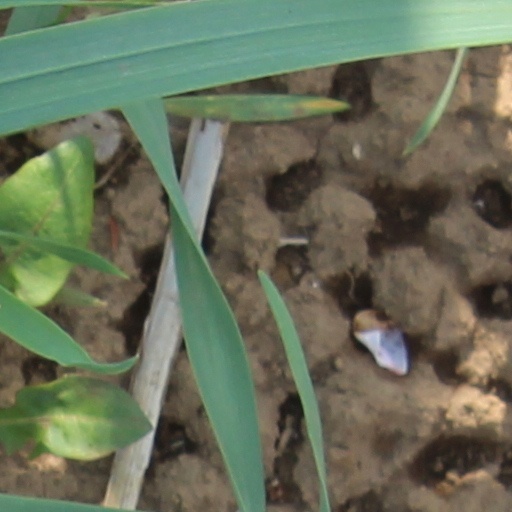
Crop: wheat